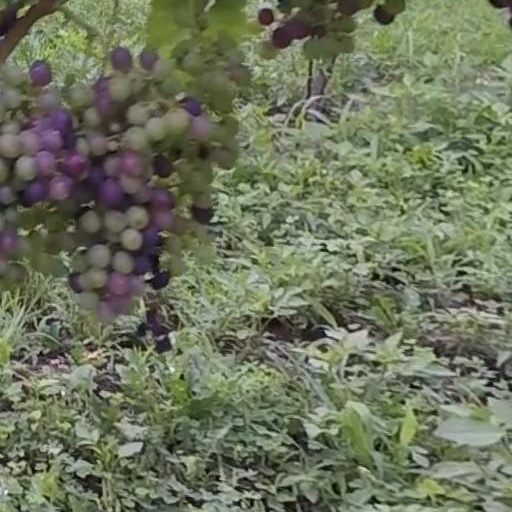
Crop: grape